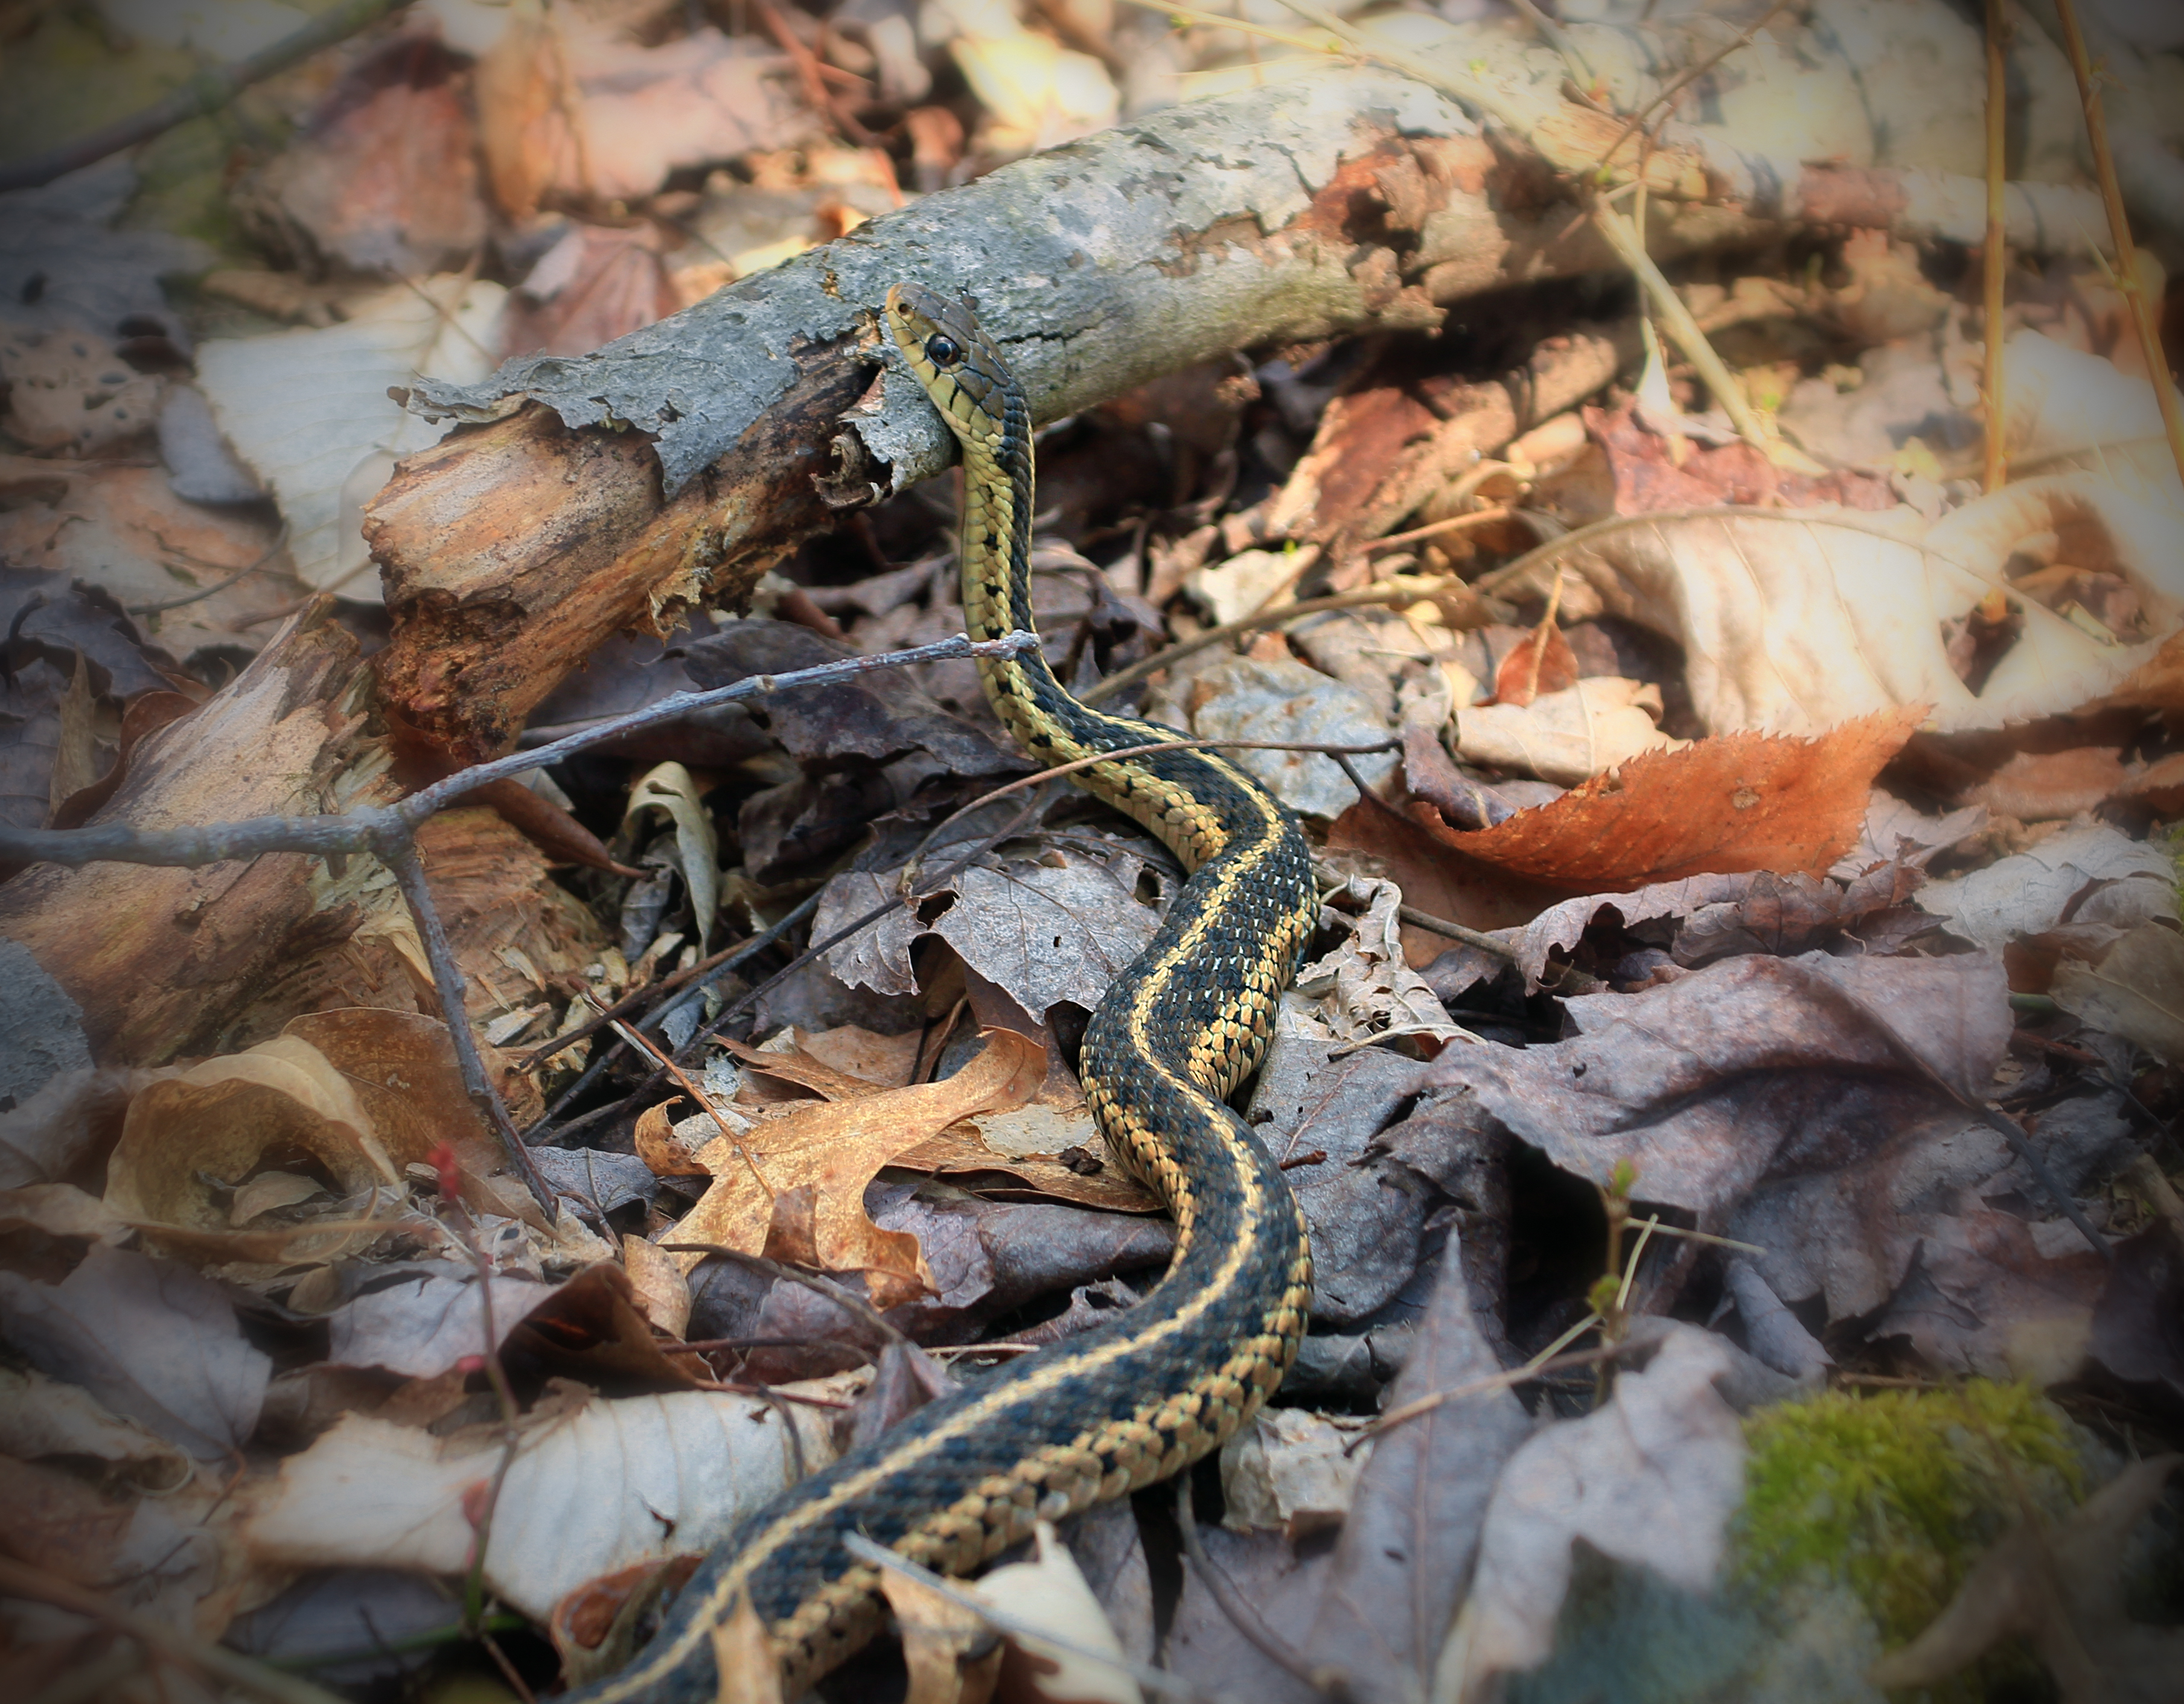
nature, hiking, wildlife, spring, reptile, fauna, creativecommons, pennsylvania, leaflitter, berkscounty, williampennstateforest, snake, vertebrate, gartersnake, thamnophissirtalis, commongartersnake, easterngartersnake, garter snake, boa constrictor, scaled reptile, boas